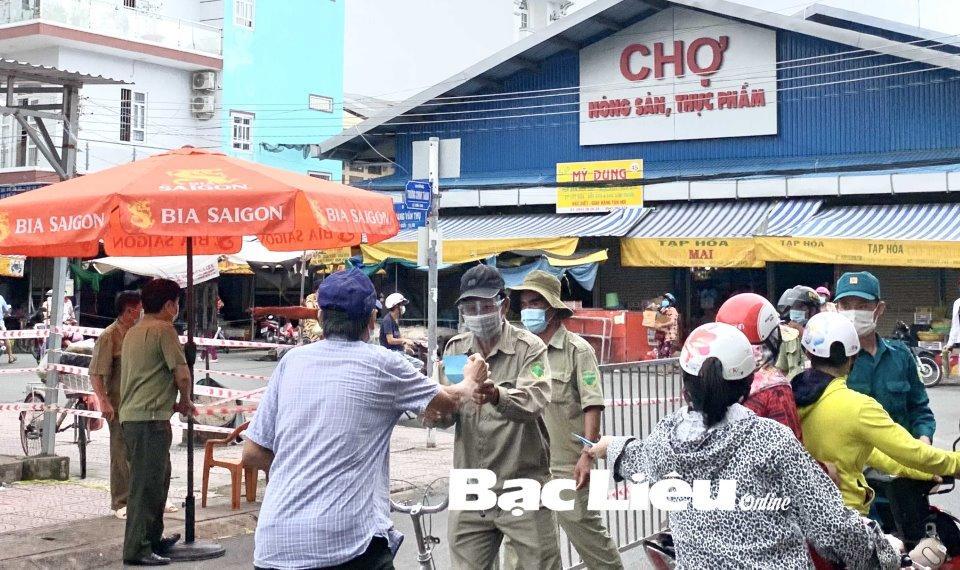
có nhiều người đang xuất hiện ở trước một khu chợ